John Phillips (geologist)

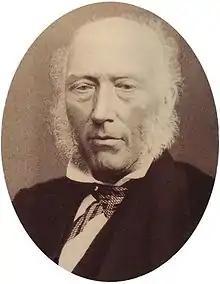
Portrait

The first paper Phillips published was "On the Direction of the Diluvial Currents in Yorkshire" (1827). He contributed to the "Philosophical Magazine", the "Journal of the Geological Society", and the "Geological Magazine". He was also the author of separate works, including: